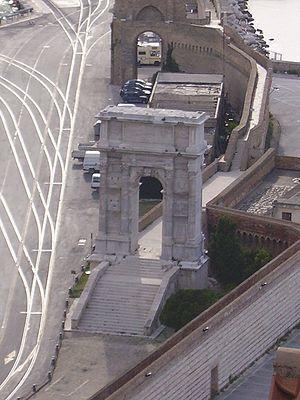
Cet article recense les sites concernés par l'observatoire mondial des monuments en 1998.